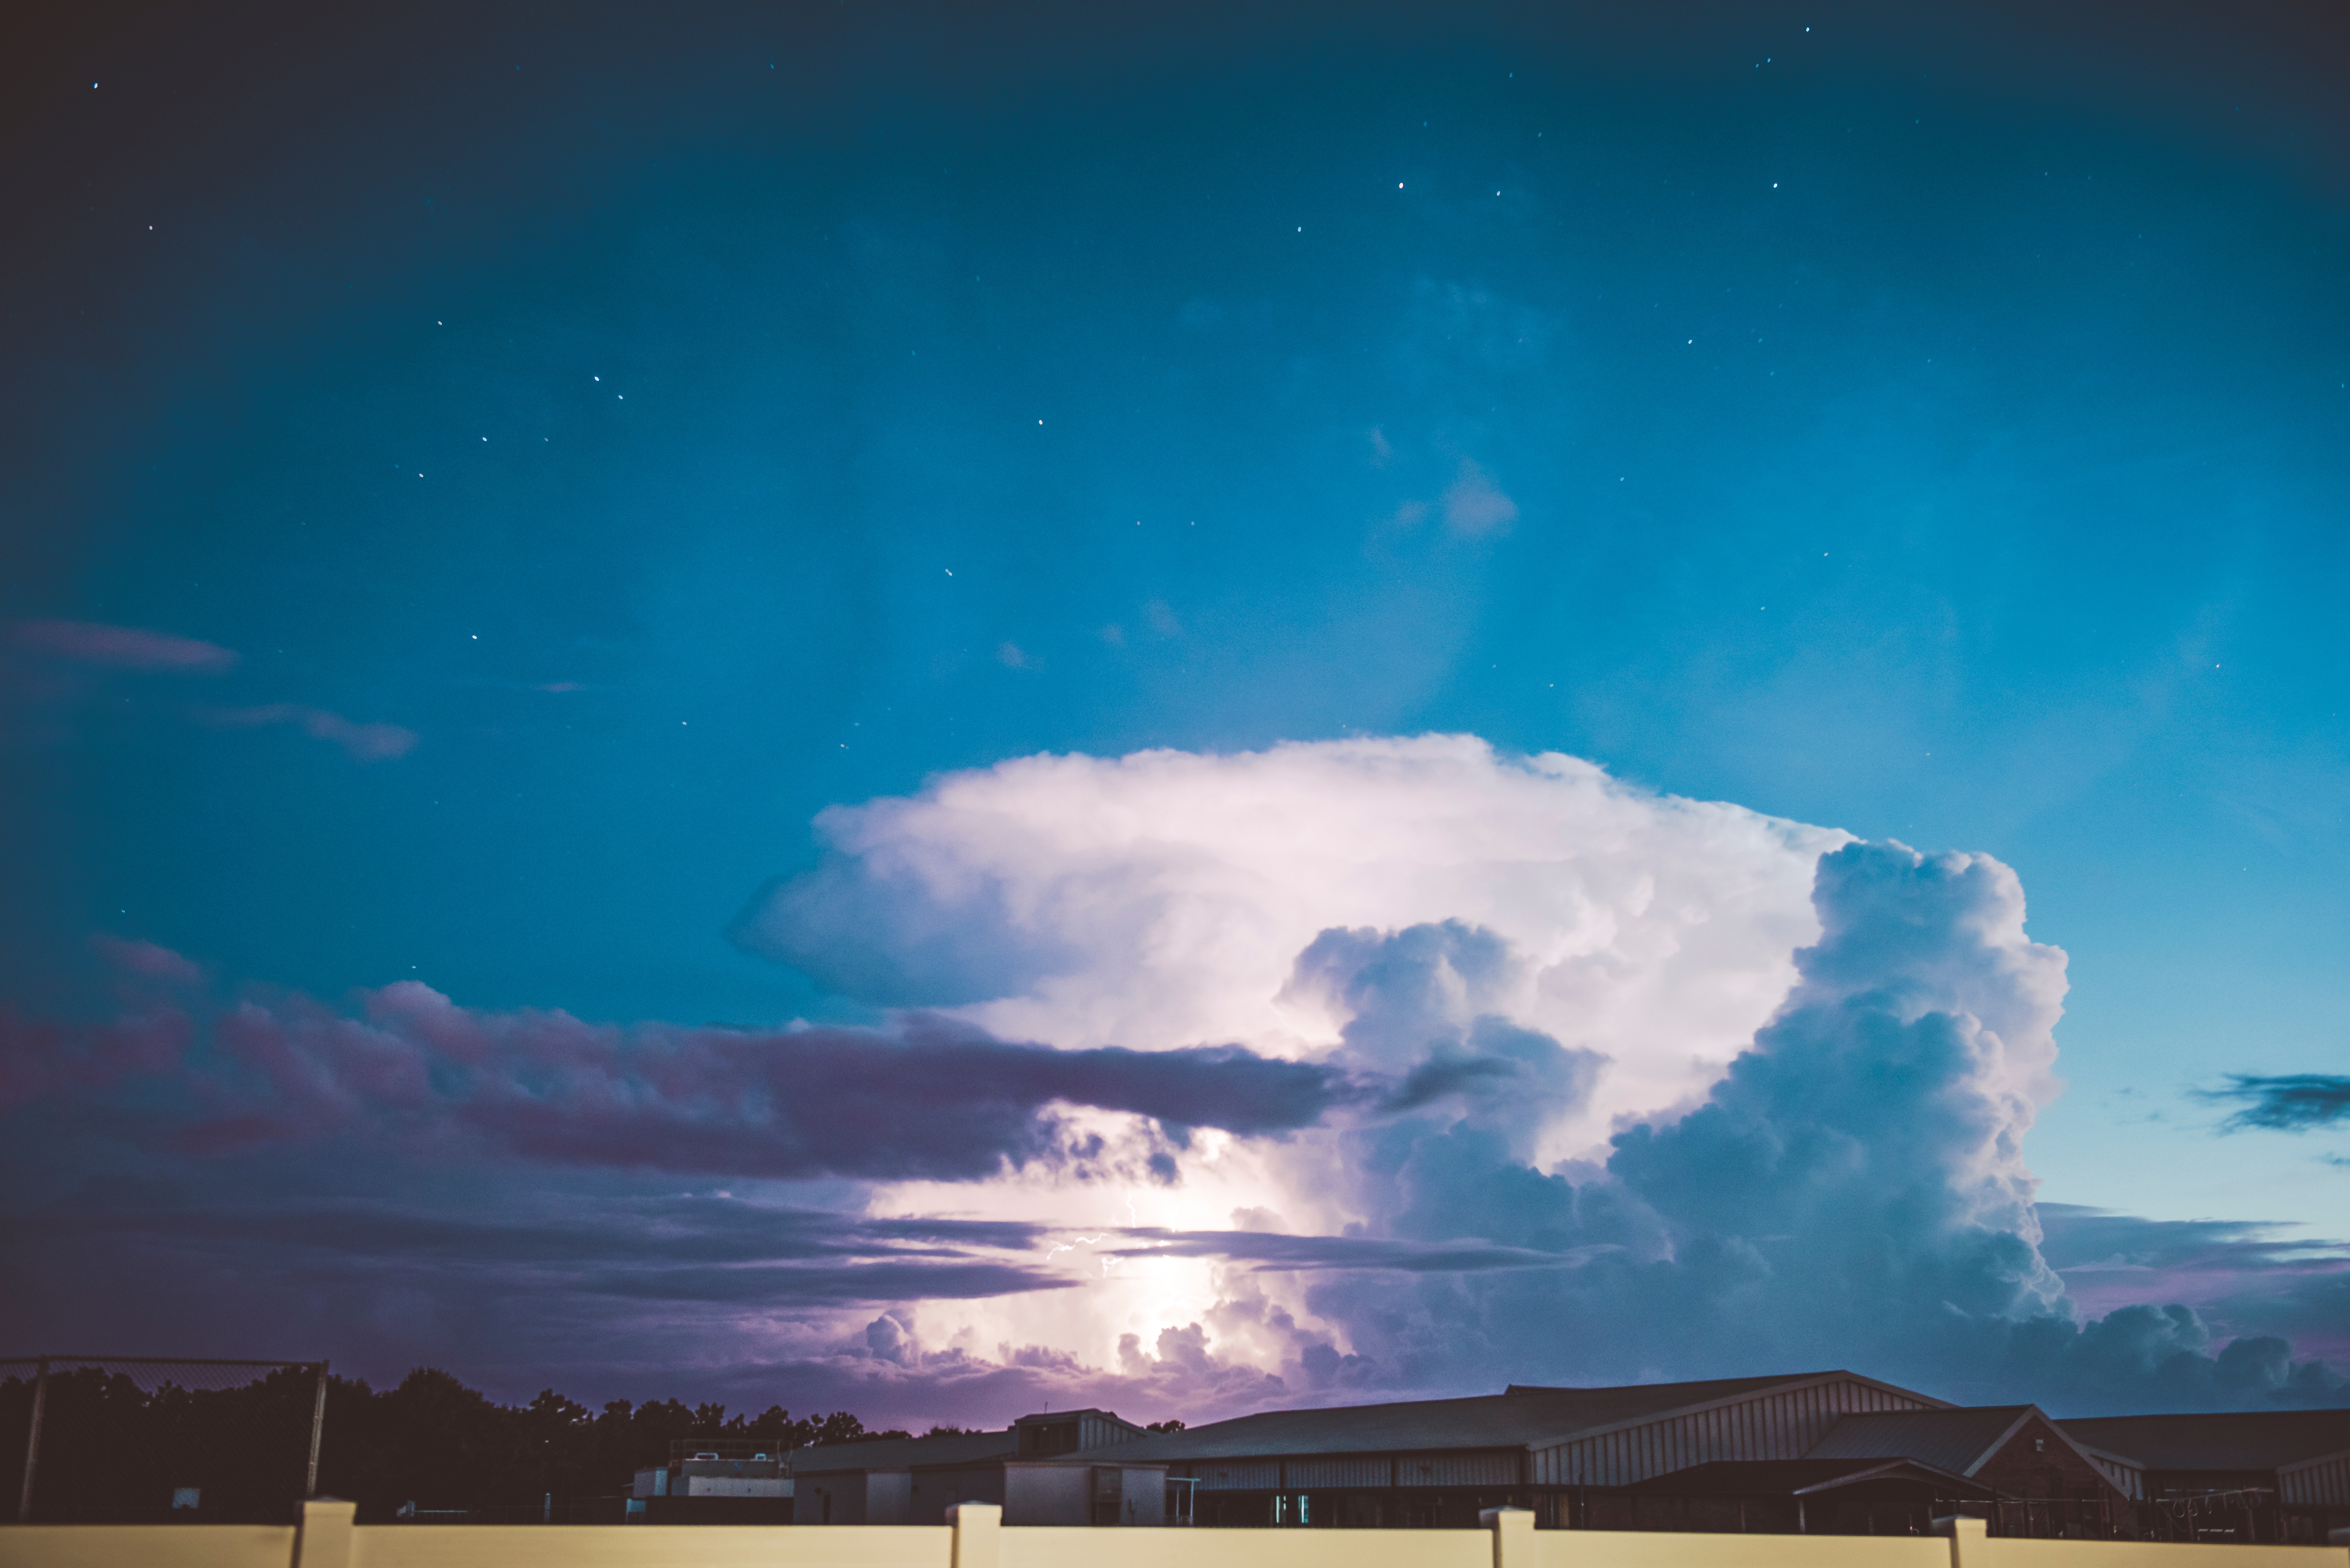
horizon, cloud, sky, moody, atmosphere, dusk, storm, cumulus, thunder, meteorological phenomenon